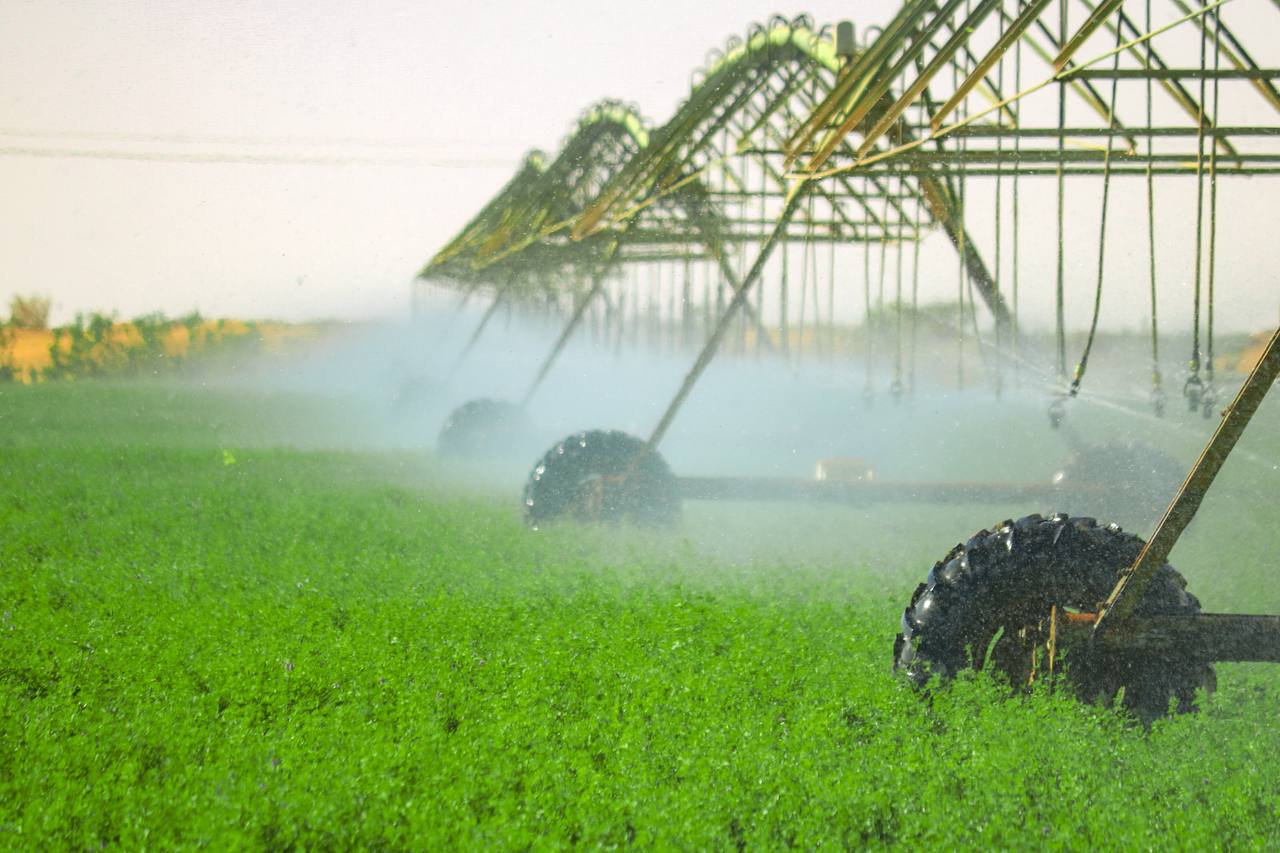
الوصف بالفصحى: تظهرُ في الصورةِ منظومةُ الريِّ المحوريِّ الحديثة وهي ترشُّ رذاذَ المياهِ بكثافةٍ فوقَ الحقولِ الخضراءِم
الوصف بالعامية السودانية: الري المحوري شغال يَرش في الموية فوق الزرع الأخدر
التصنيف: Agriculture & Livestock